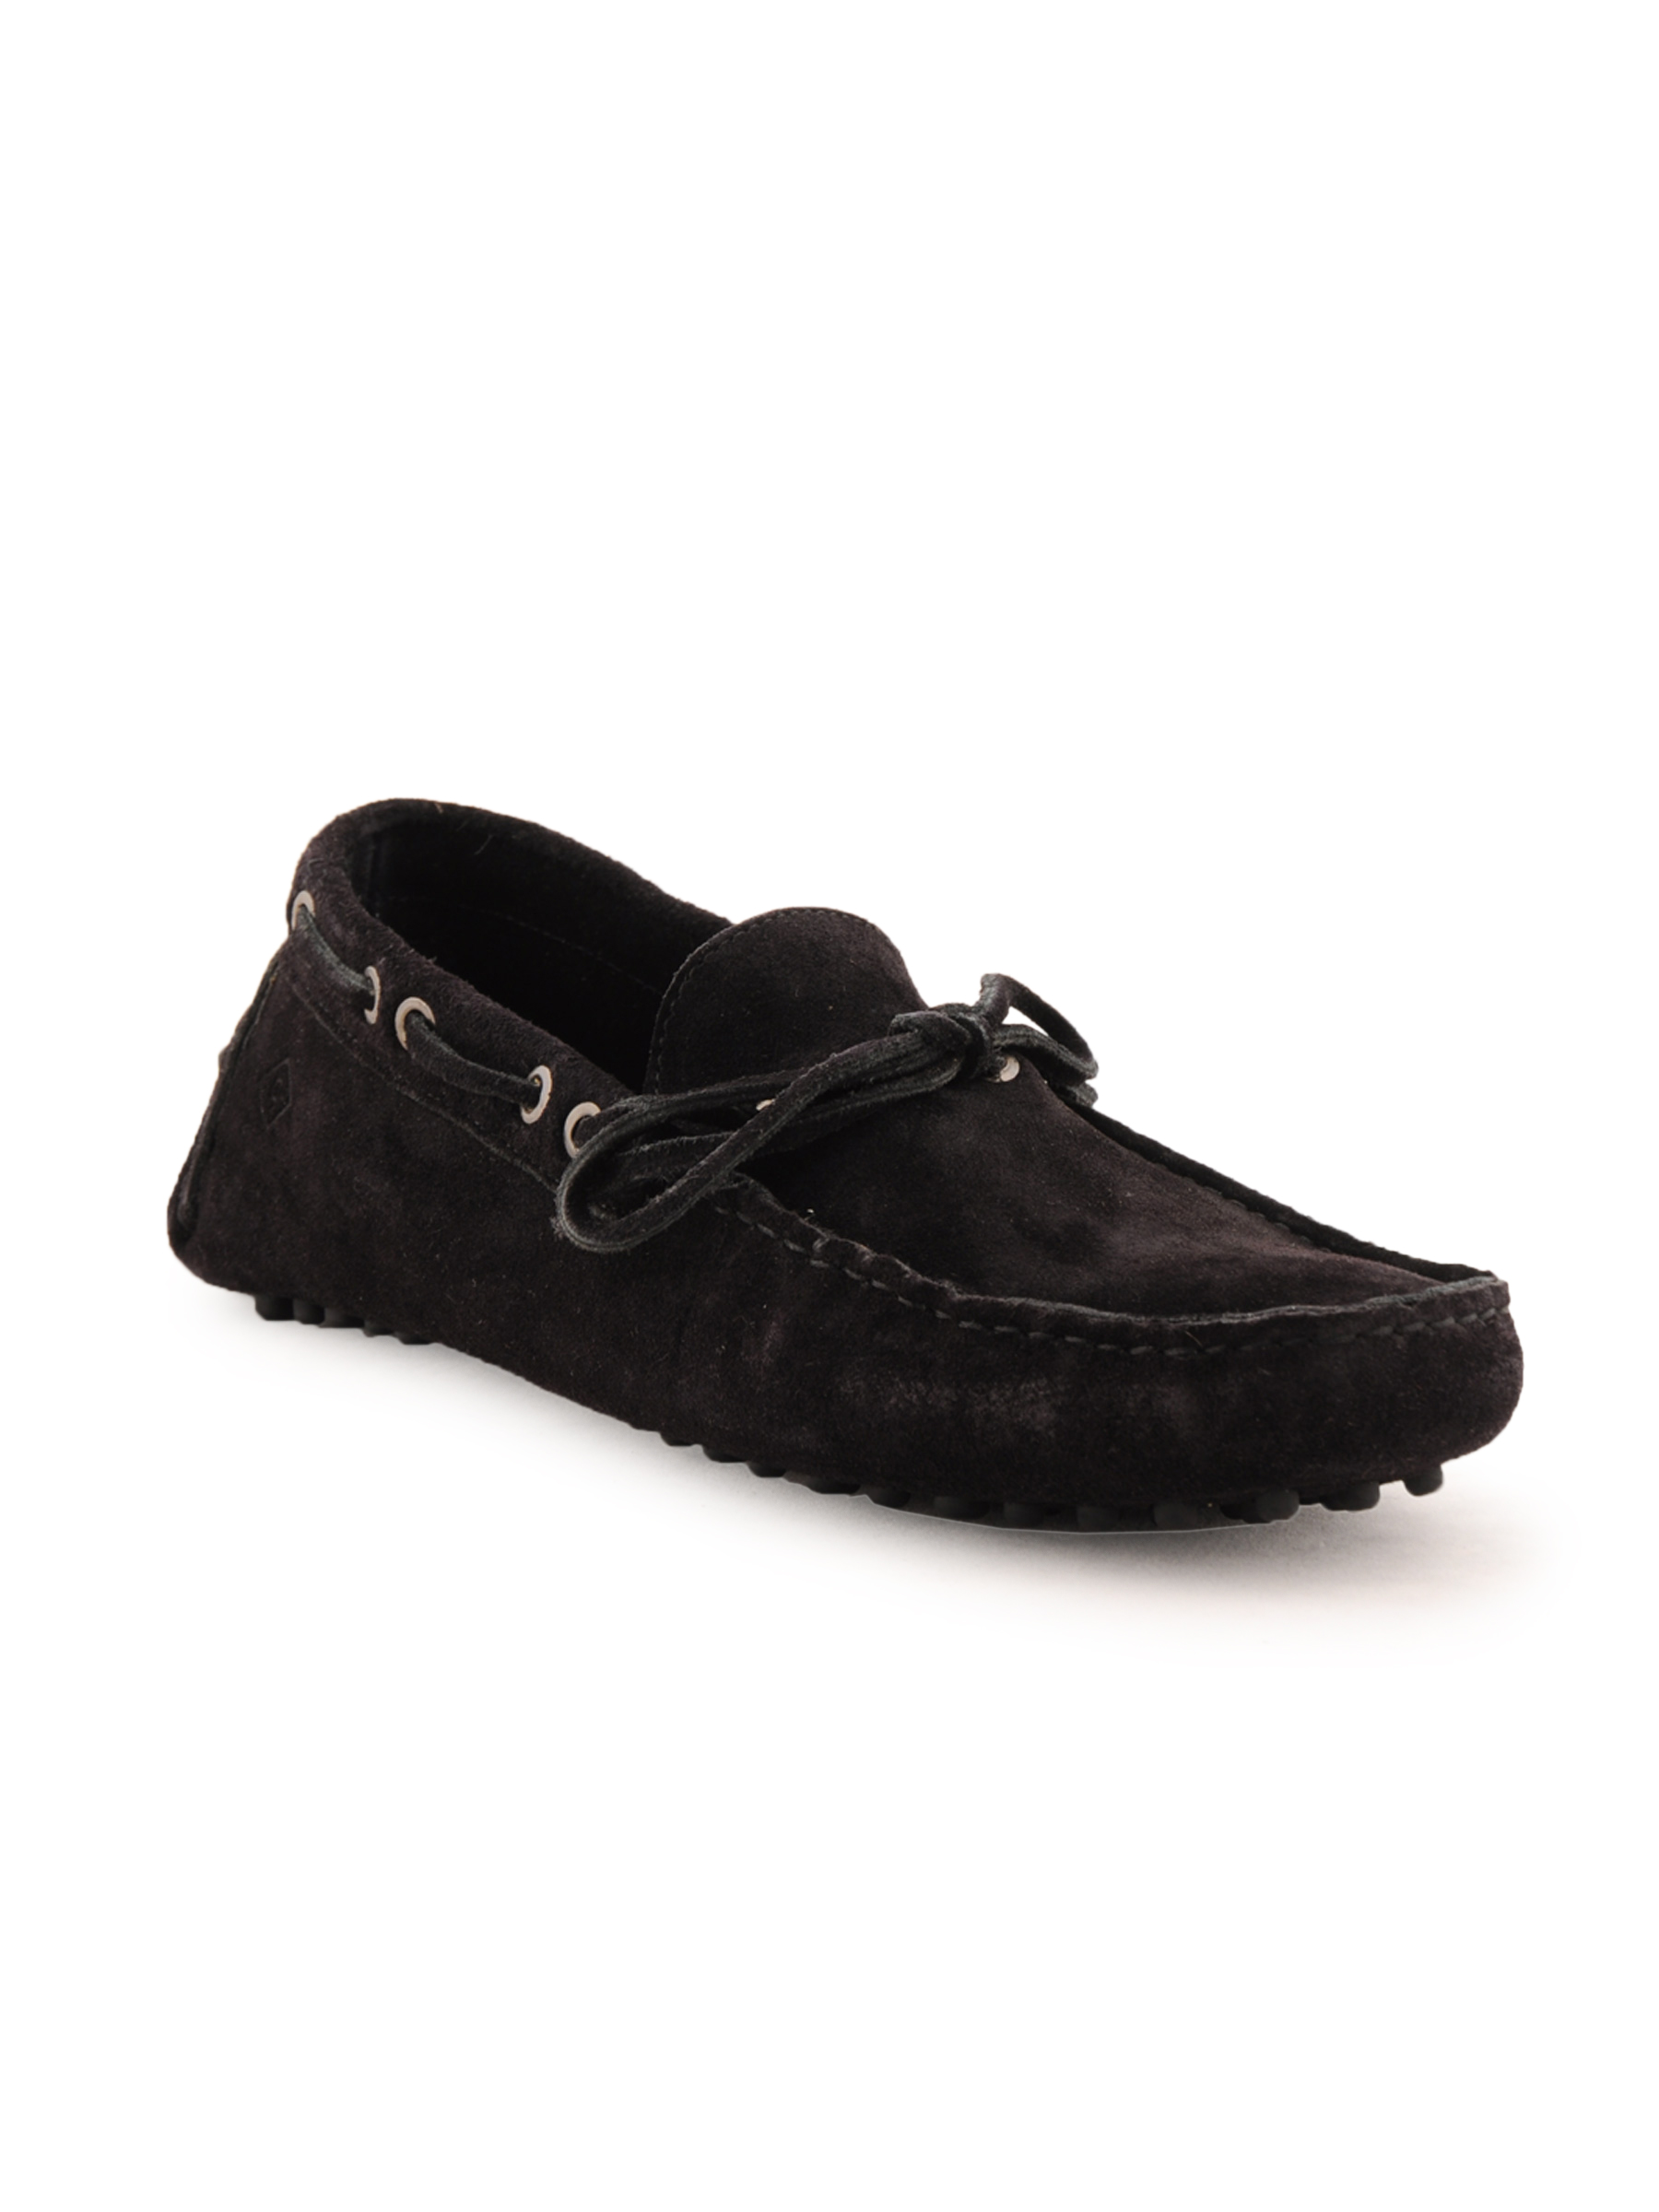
Ganuchi Men Casual Black Casual Shoes
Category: Footwear / Shoes / Casual Shoes
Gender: Men
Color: Black
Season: Summer 2012
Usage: Casual